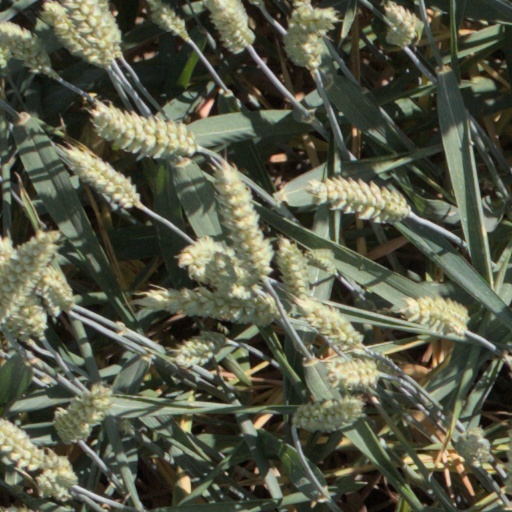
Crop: wheat